Jean Emile Humbert

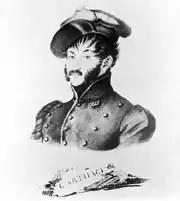
Jean Emile Humbert

Jean Emile Humbert (23 July 1771 in The Hague – 20 February 1839 in Livorno) was a Dutch lieutenant-colonel who can be credited with rediscovering ancient Carthage. As an agent for the Dutch government he procured vital parts of the collection of the National Museum of Antiquities in Leiden. Humbert was awarded the Order of the Netherlands Lion for his archaeological work.